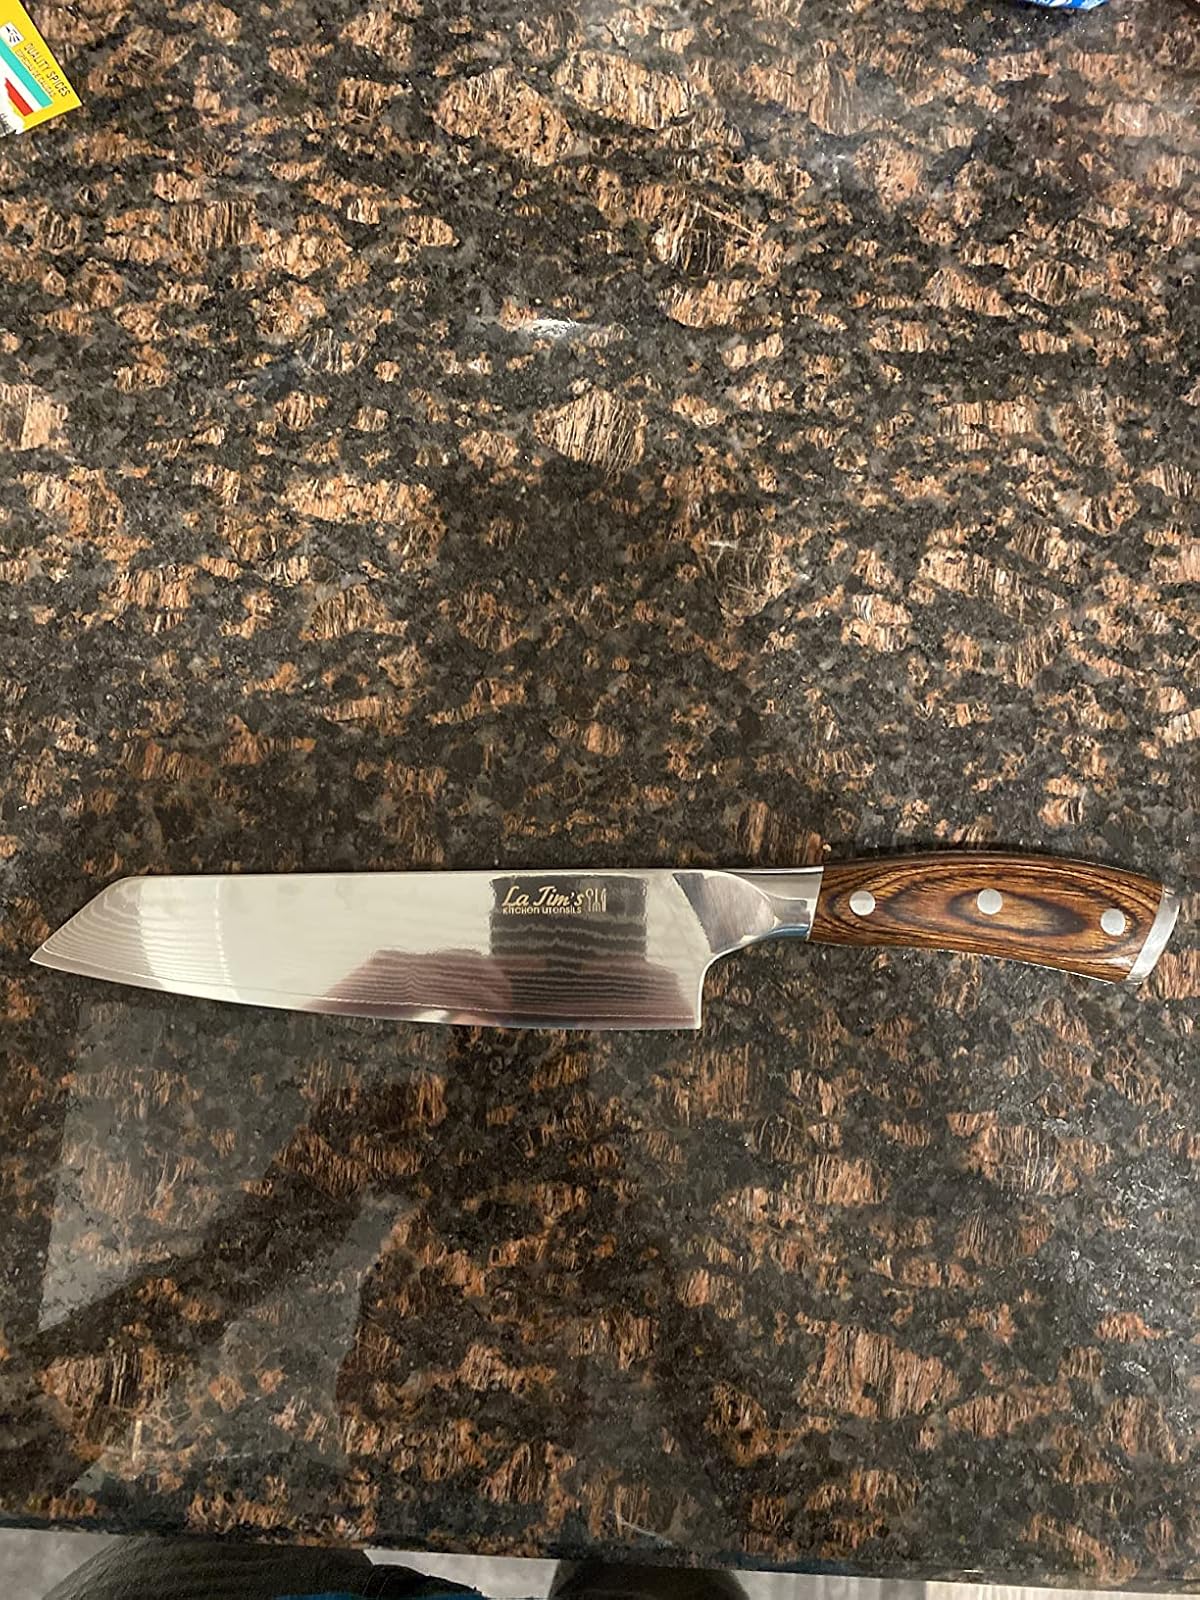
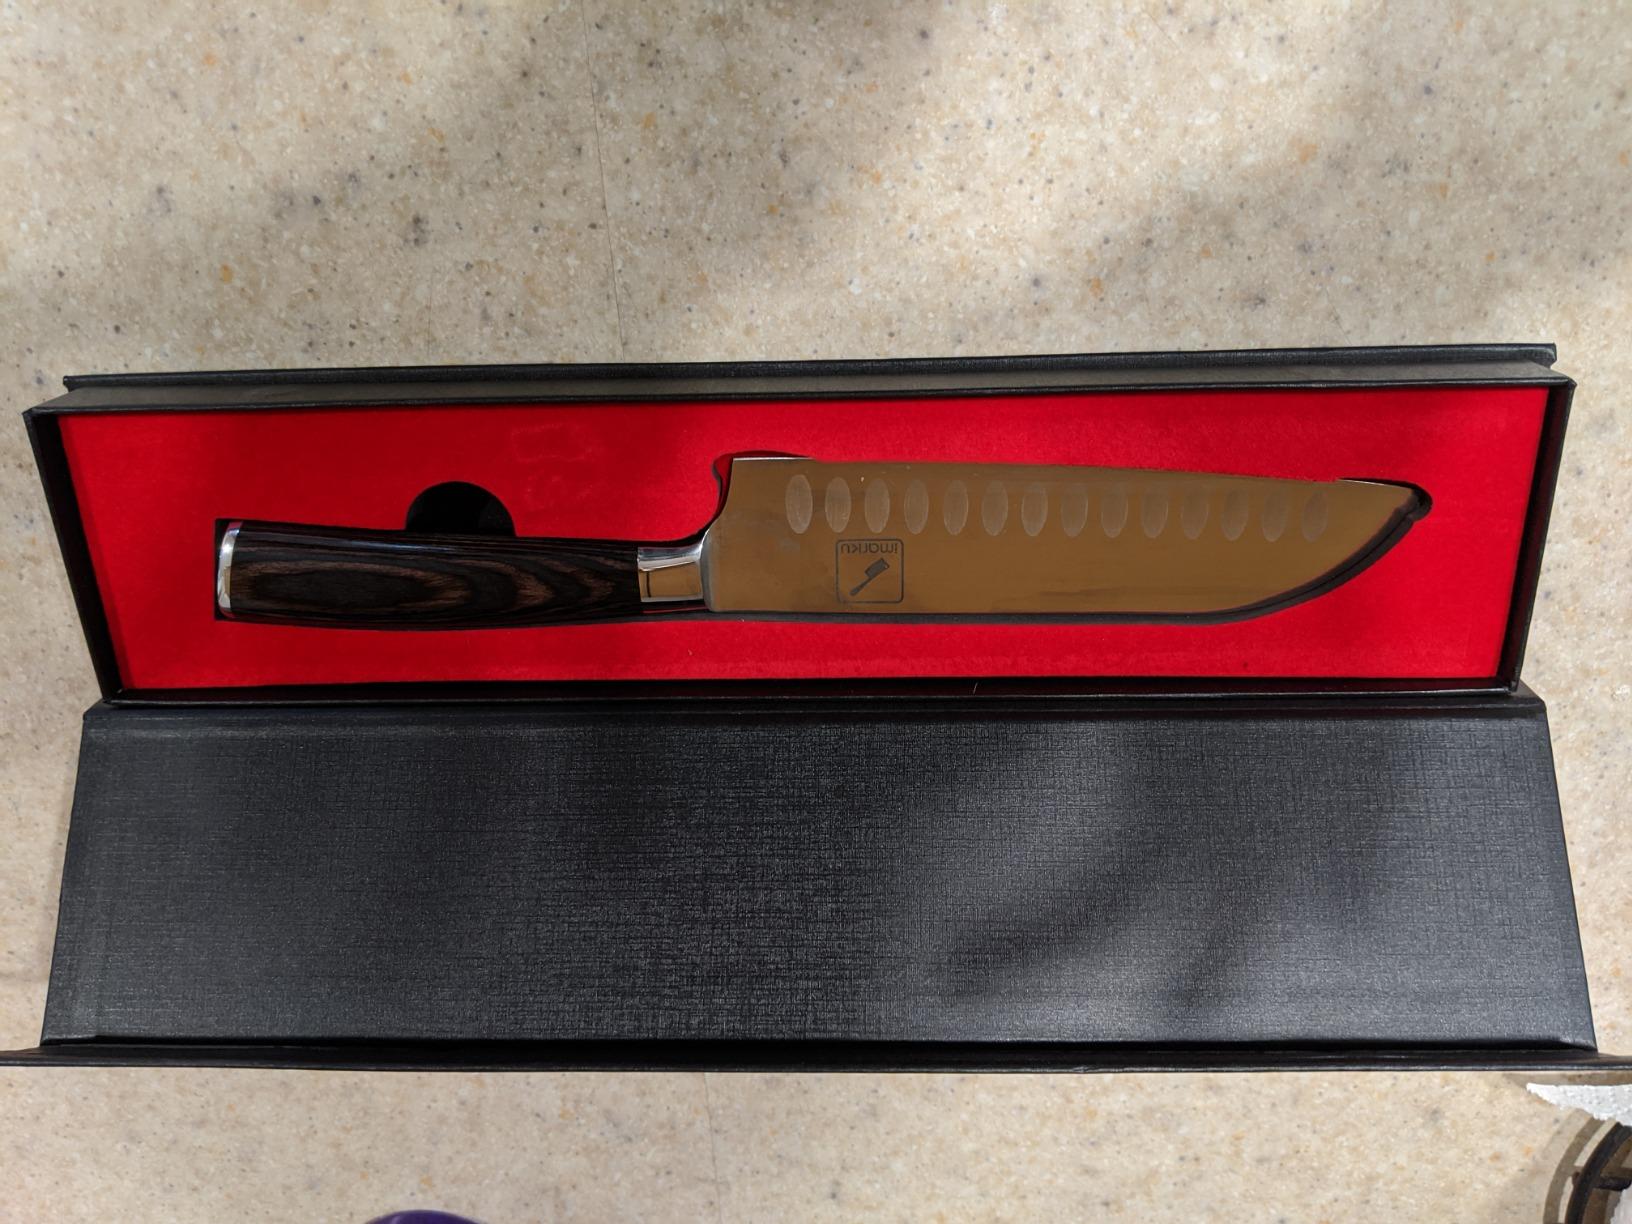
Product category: items_knife
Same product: no